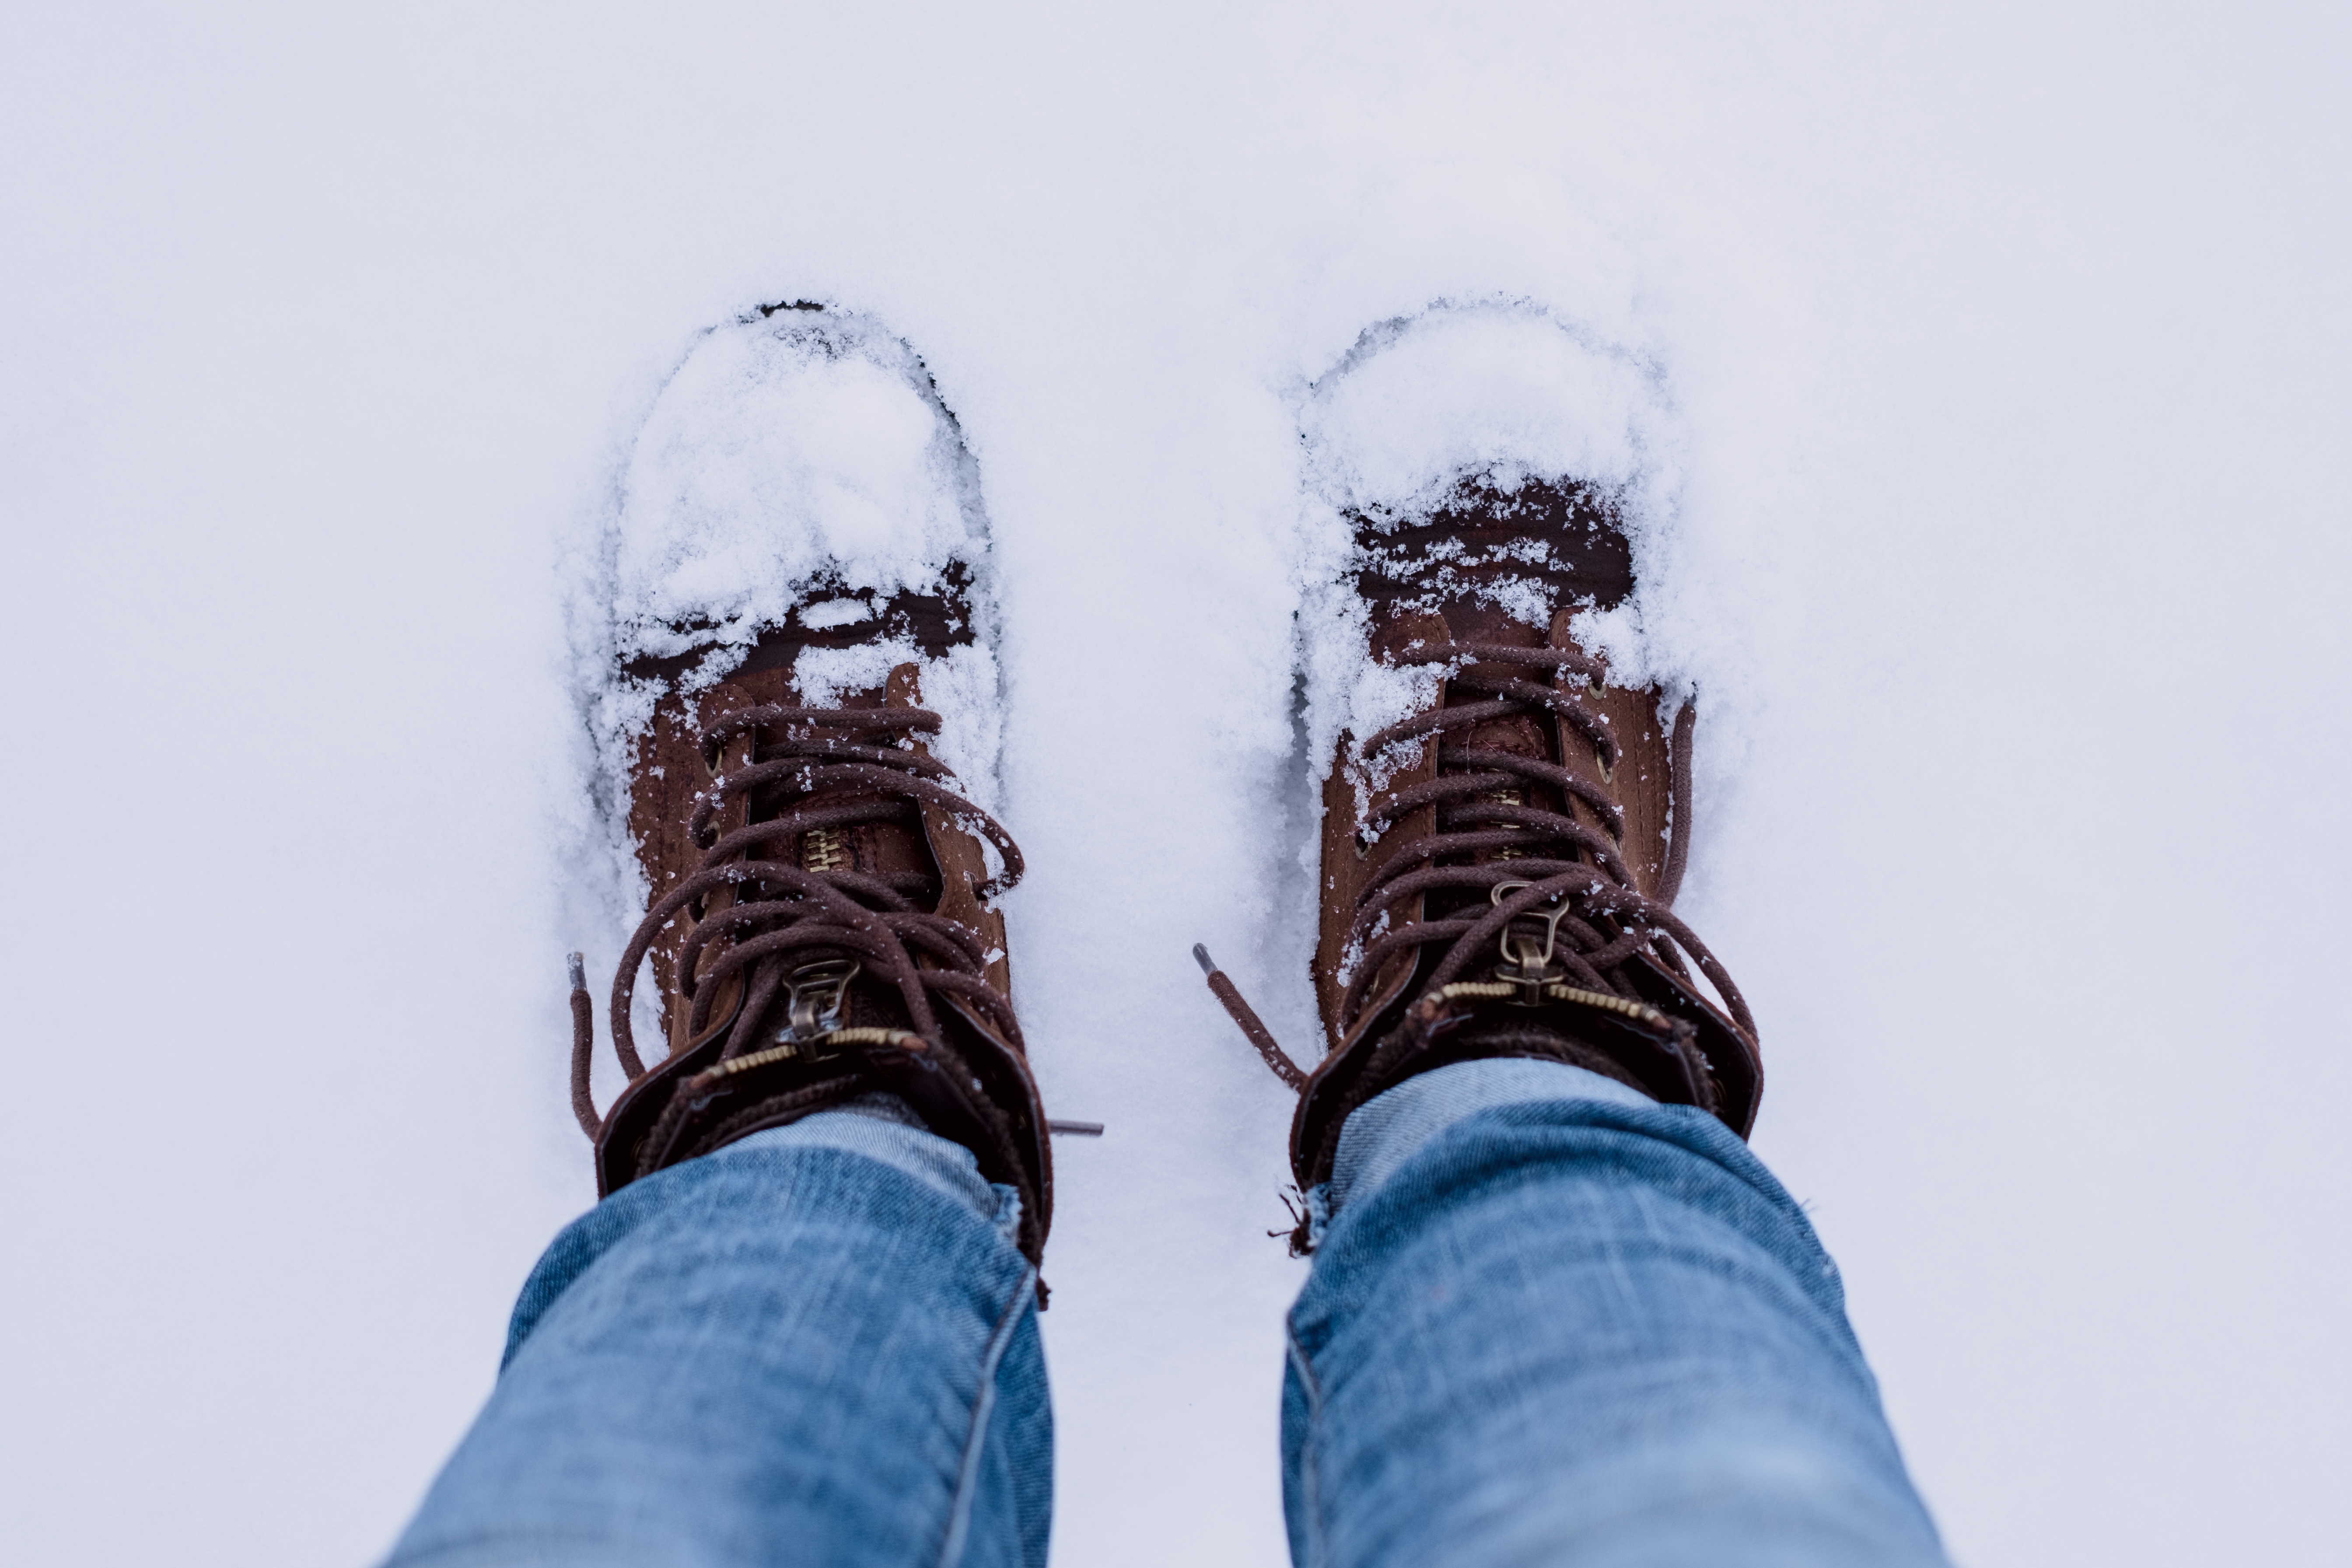
footwear, blue, white, snow, shoe, winter, jeans, textile, leg, tree, denim, ankle, trousers, sneakers, boot